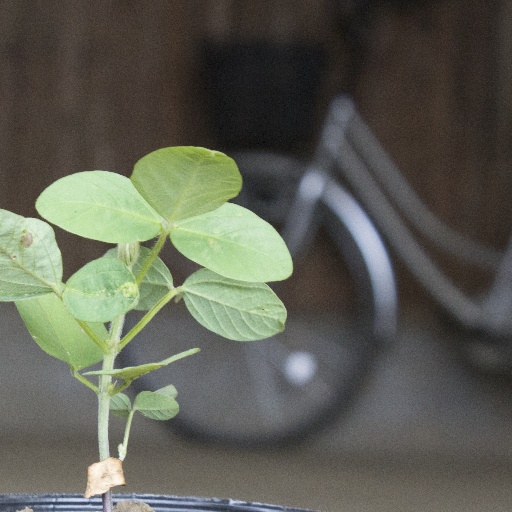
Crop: soybean